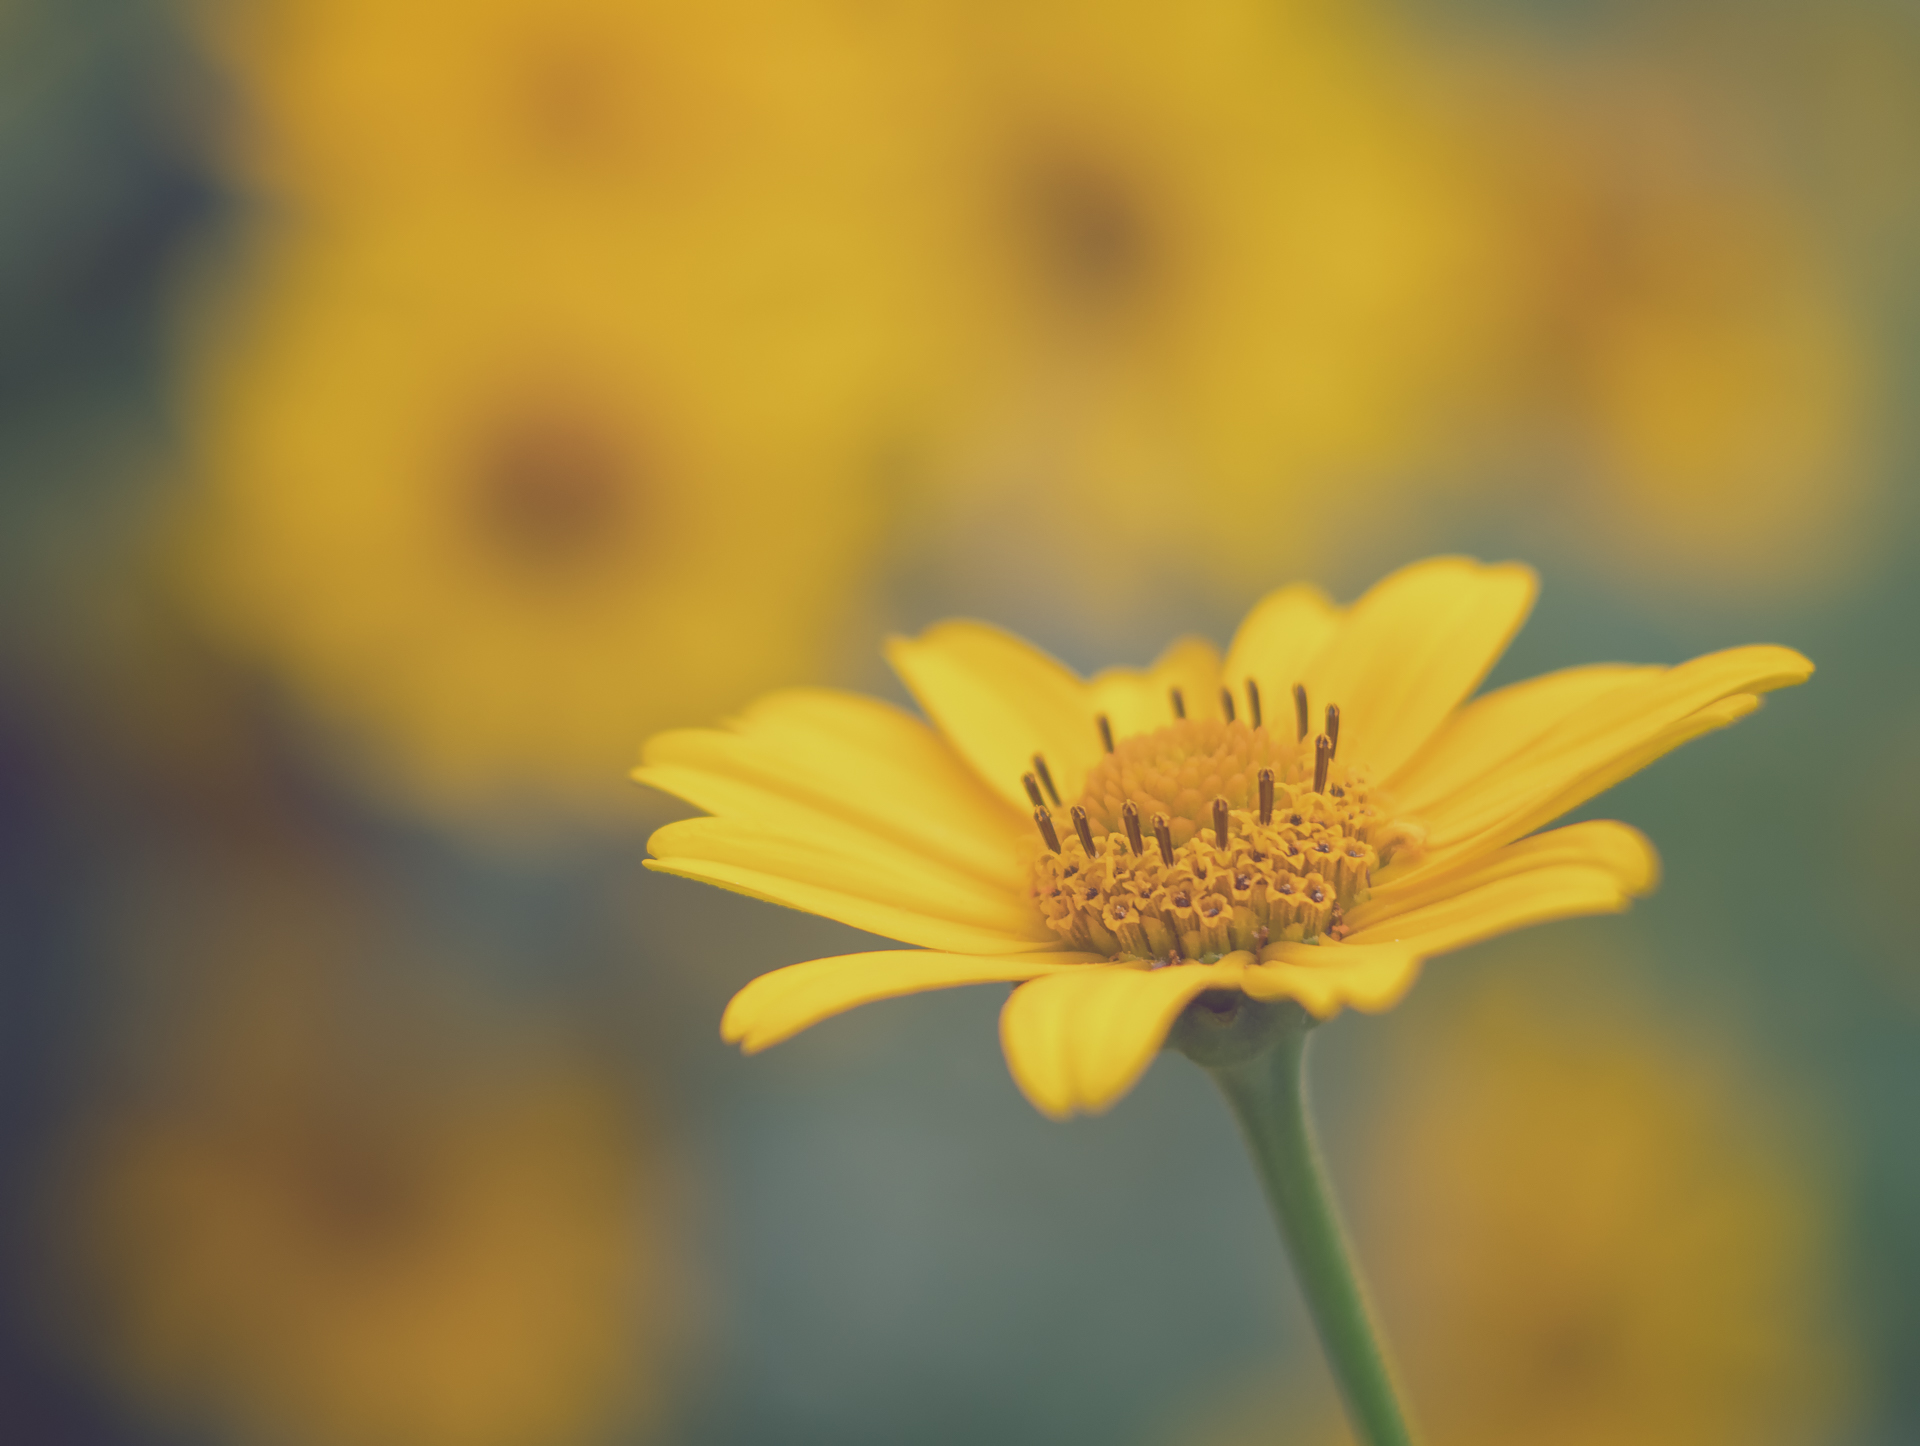
nature, blossom, plant, field, photography, meadow, prairie, sunlight, flower, petal, summer, pollen, yellow, flora, wildflower, close up, coneflower, sommer, rudbeckia, blume, pflanze, helios, panasoniclumixgx8, apeach, anjapietsch, mftm43lumixpanasonic, microfourthird, helios442, rudbeckie, sonnenhut, macro photography, flowering plant, daisy family, plant stem, land plant